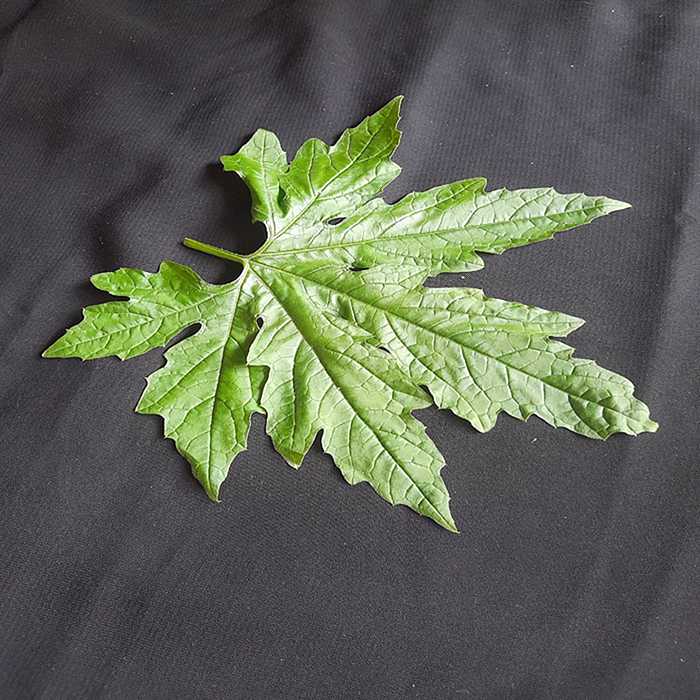
Plant: Bitter Gourd
Label: Fresh leaf